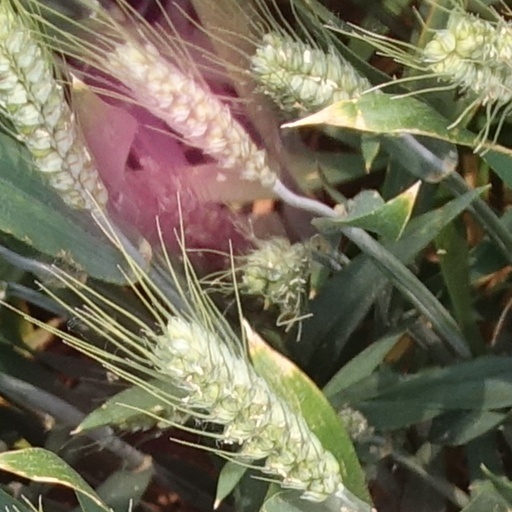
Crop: wheat